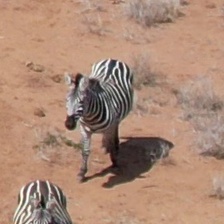
Pose orientation: front